Southwestern United States

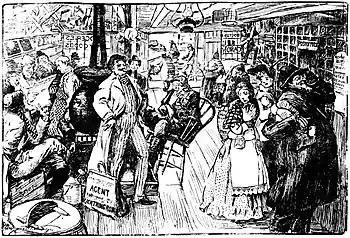
Fanciful drawing by Marguerite Martyn in the "St. Louis Post-Dispatch" of October 21, 1906, headed "Passing of the Country Store in the Southwest"

The 1930s saw the beginning of the ski industry in the Southwest. Resorts were established in Colorado in areas such as Estes Park, Gunnison, and on Loveland Pass. New Mexico's oldest ski area is Sandia Peak Ski Area at the eastern edge of Albuquerque, which opened to skiers in 1936. At the end of the decade, in 1939, with the establishment of Alta Ski Area, Utah's skiing began to be developed.